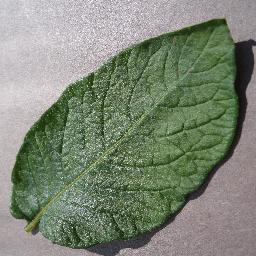
Etiqueta: Sana